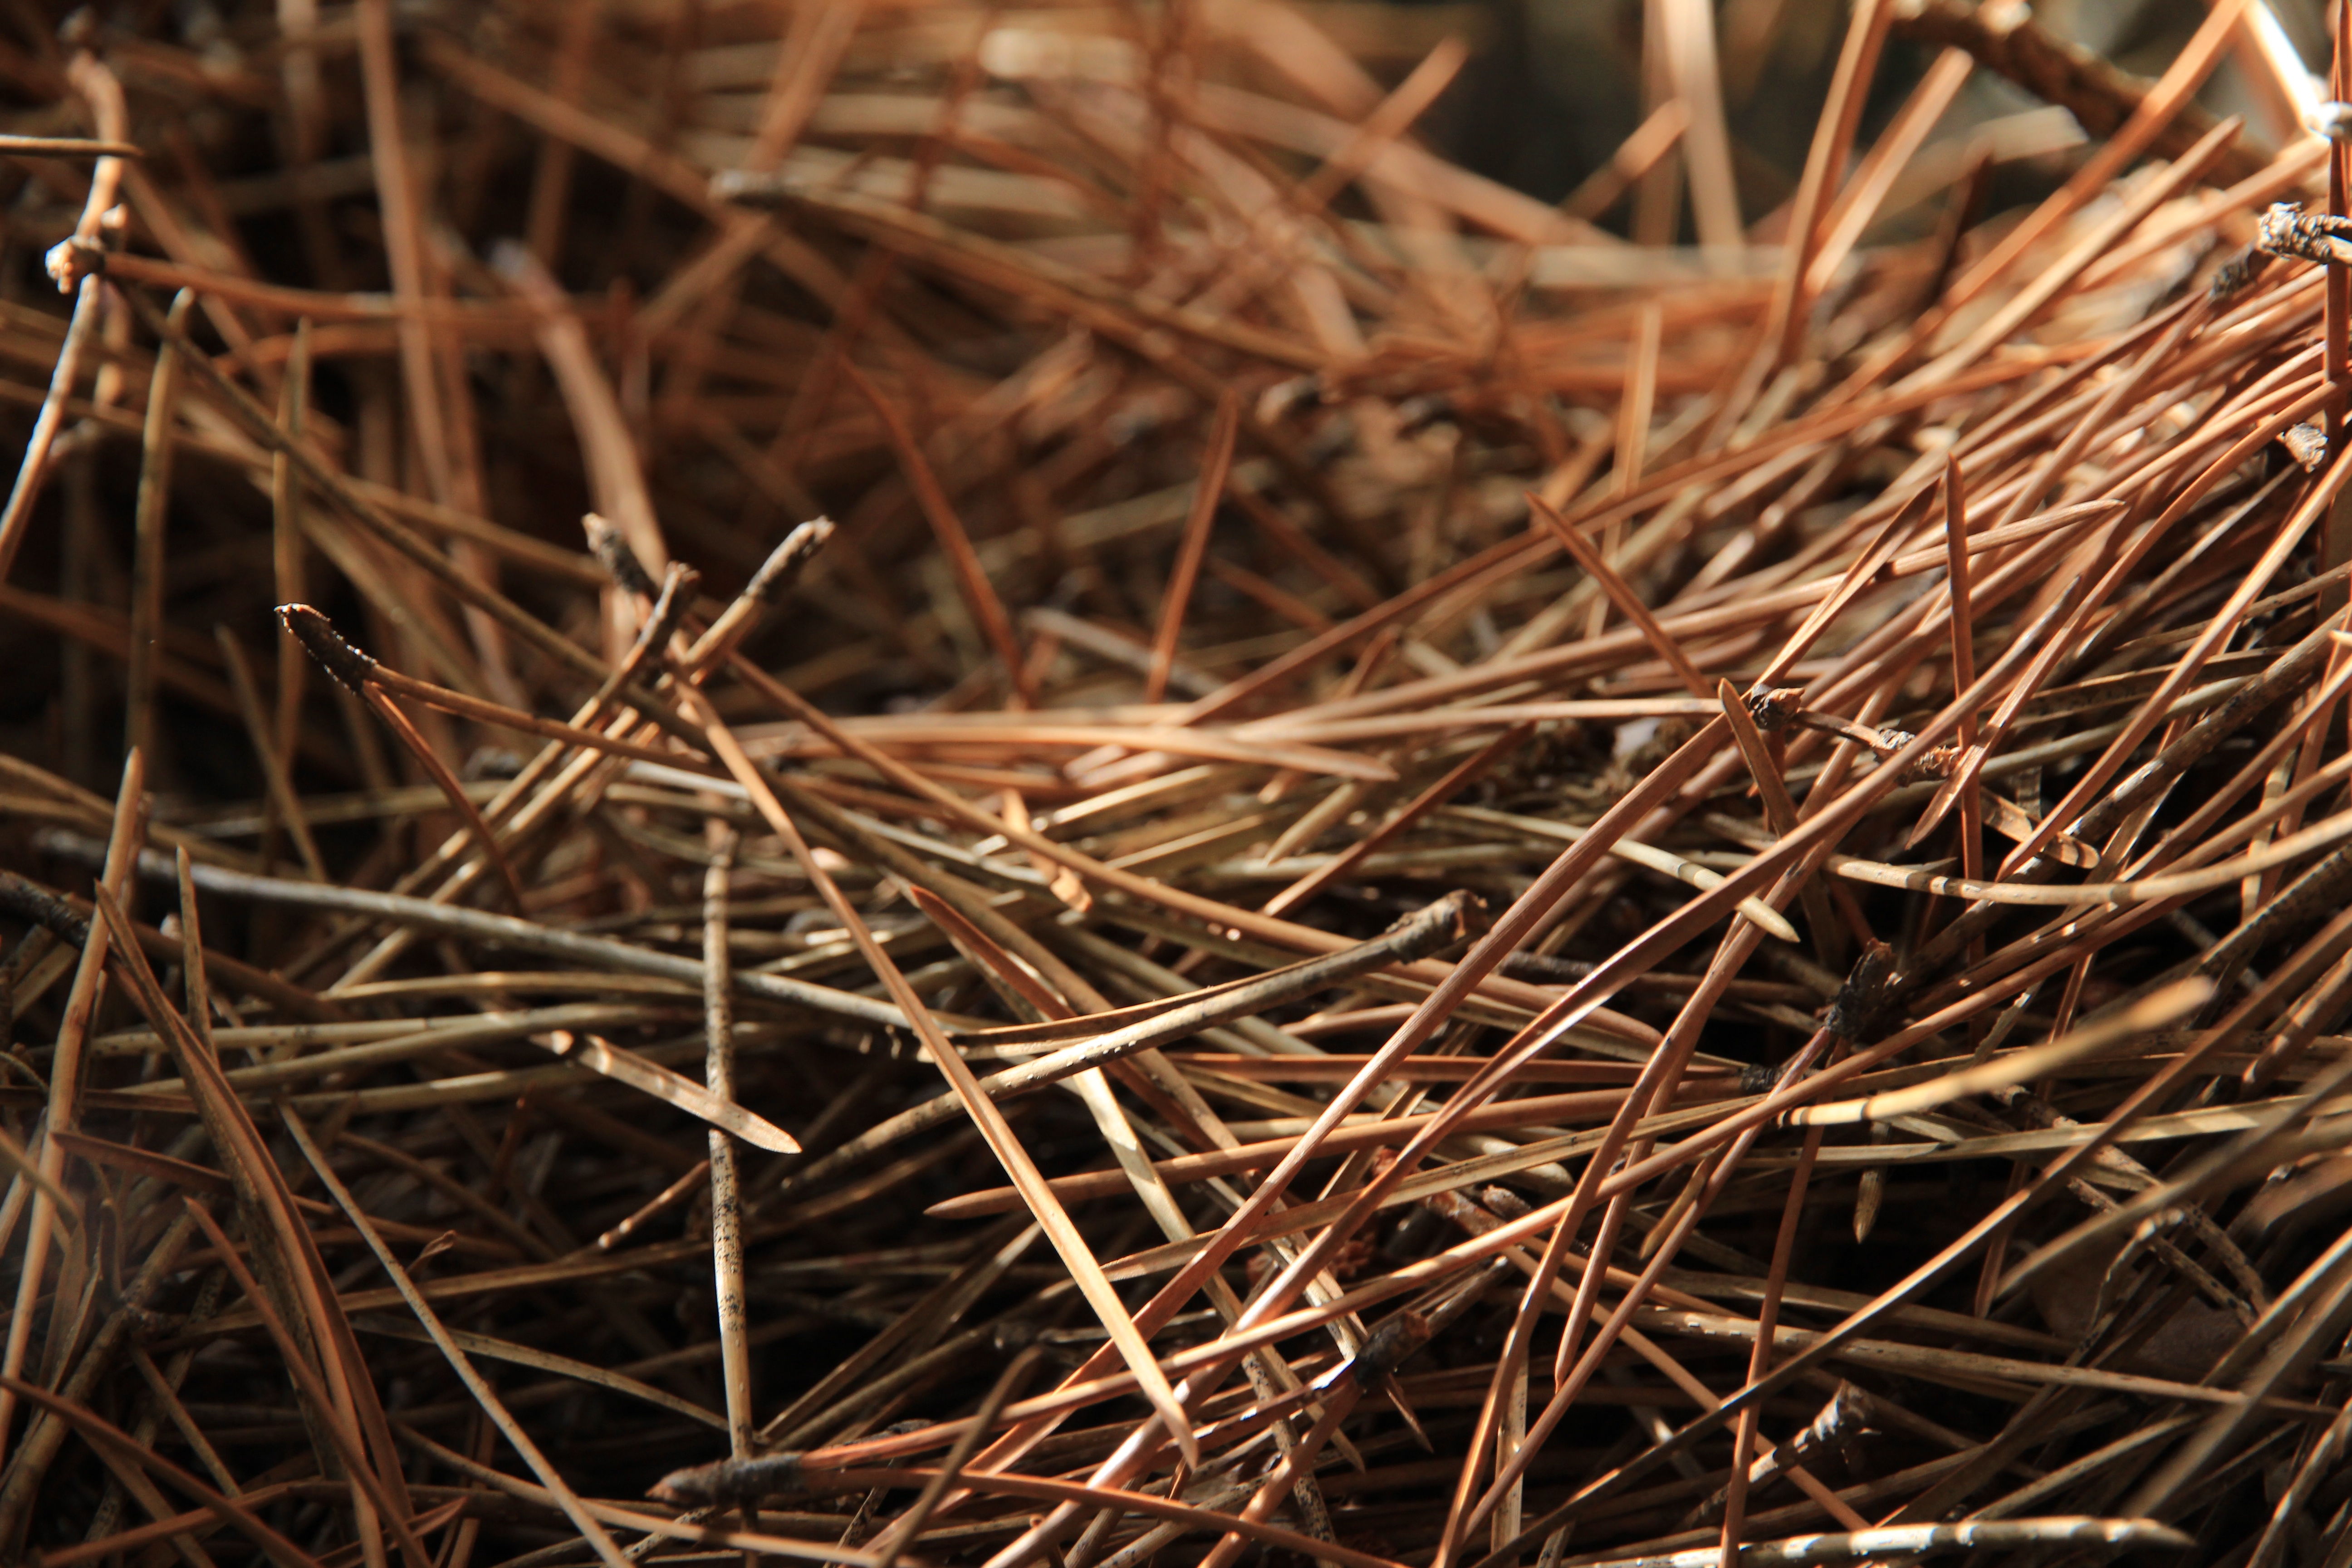
tree, nature, grass, branch, plant, wood, leaf, pine, autumn, soil, twig, close up, forest floor, needles, macro photography, pine needles, grass family, thorns spines and prickles